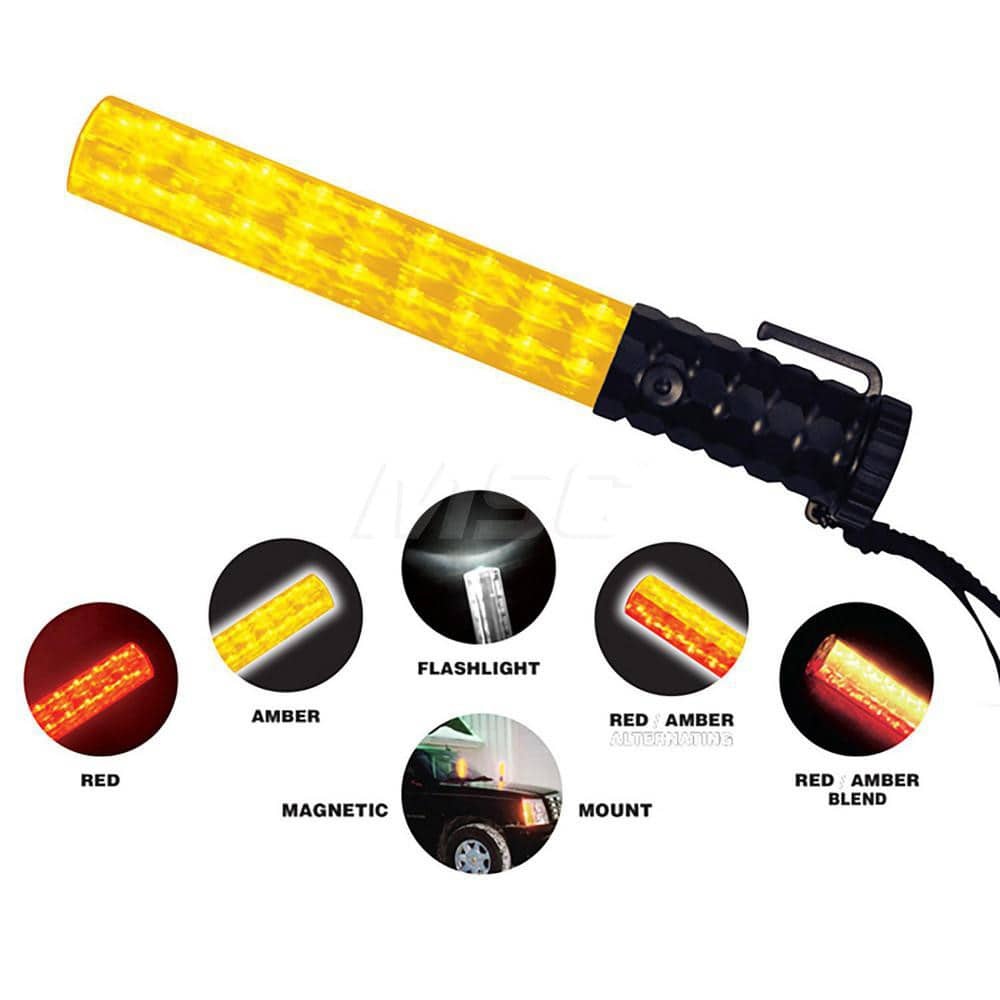
Road Safety Lights & Flares; Type: Light Baton/Traffic Baton; Bulb Type: LED; Bulb/Flare Color: Red; Amber; Body Material: ABS; Plastic; Battery Size: AA
Brand: EMI
Item #: 20835708 Brand: EMI Model #: 2020 Product Specifications Type Light Baton/Traffic Baton Bulb Type LED Bulb/Flare Color Red; Amber Body Material ABS; Plastic Battery Size AA
Category: Business & Industrial > Work Safety Protective Gear > Work Safety Harnesses